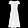
Label: Dress